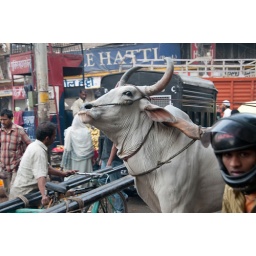
Wandering around flower market outside Fatepuri Masjid on Chandni Chowk in Old Delhi